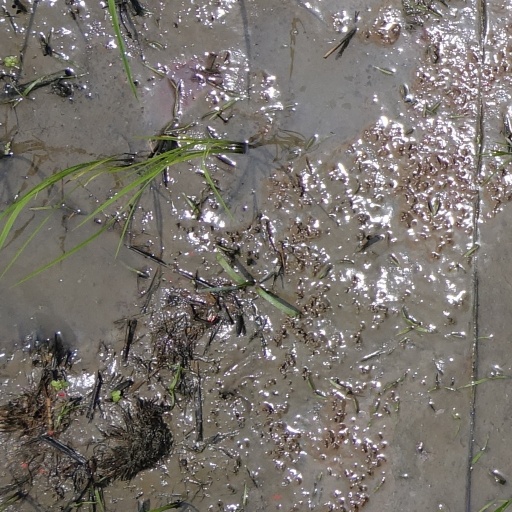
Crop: rice